Maneka Gandhi

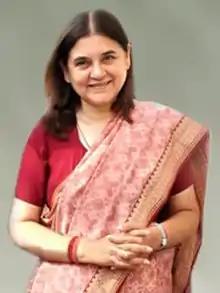
Gandhi in 2014

Maneka Gandhi (also spelled Menaka; "née" Anand) (born 26 August 1956) is an Indian politician, animal rights activist, and environmentalist. She served as a member of the Lok Sabha, the lower house of the Indian parliament, and is a member of the Bharatiya Janata Party (BJP). She is the widow of Indian politician Sanjay Gandhi. Gandhi has held ministerial positions in four governments, most recently serving in Narendra Modi's government from May 2014 to May 2019.